Källa Old Church

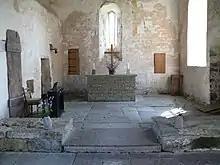
The altar of the Old Church

The building has three storeys, of which the ground floor was used as a church. Externally it retains much of its original appearance; however the sacristy is from the 1760s and the roof shingle dates from the 17th century, and minor alterations have been made throughout the centuries. Internally almost nothing remains of the original furnishings. The church was re-decorated during the early 19th century and most of these furnishings were installed in the new church when it was built, or sold. The altar is however the medieval original.